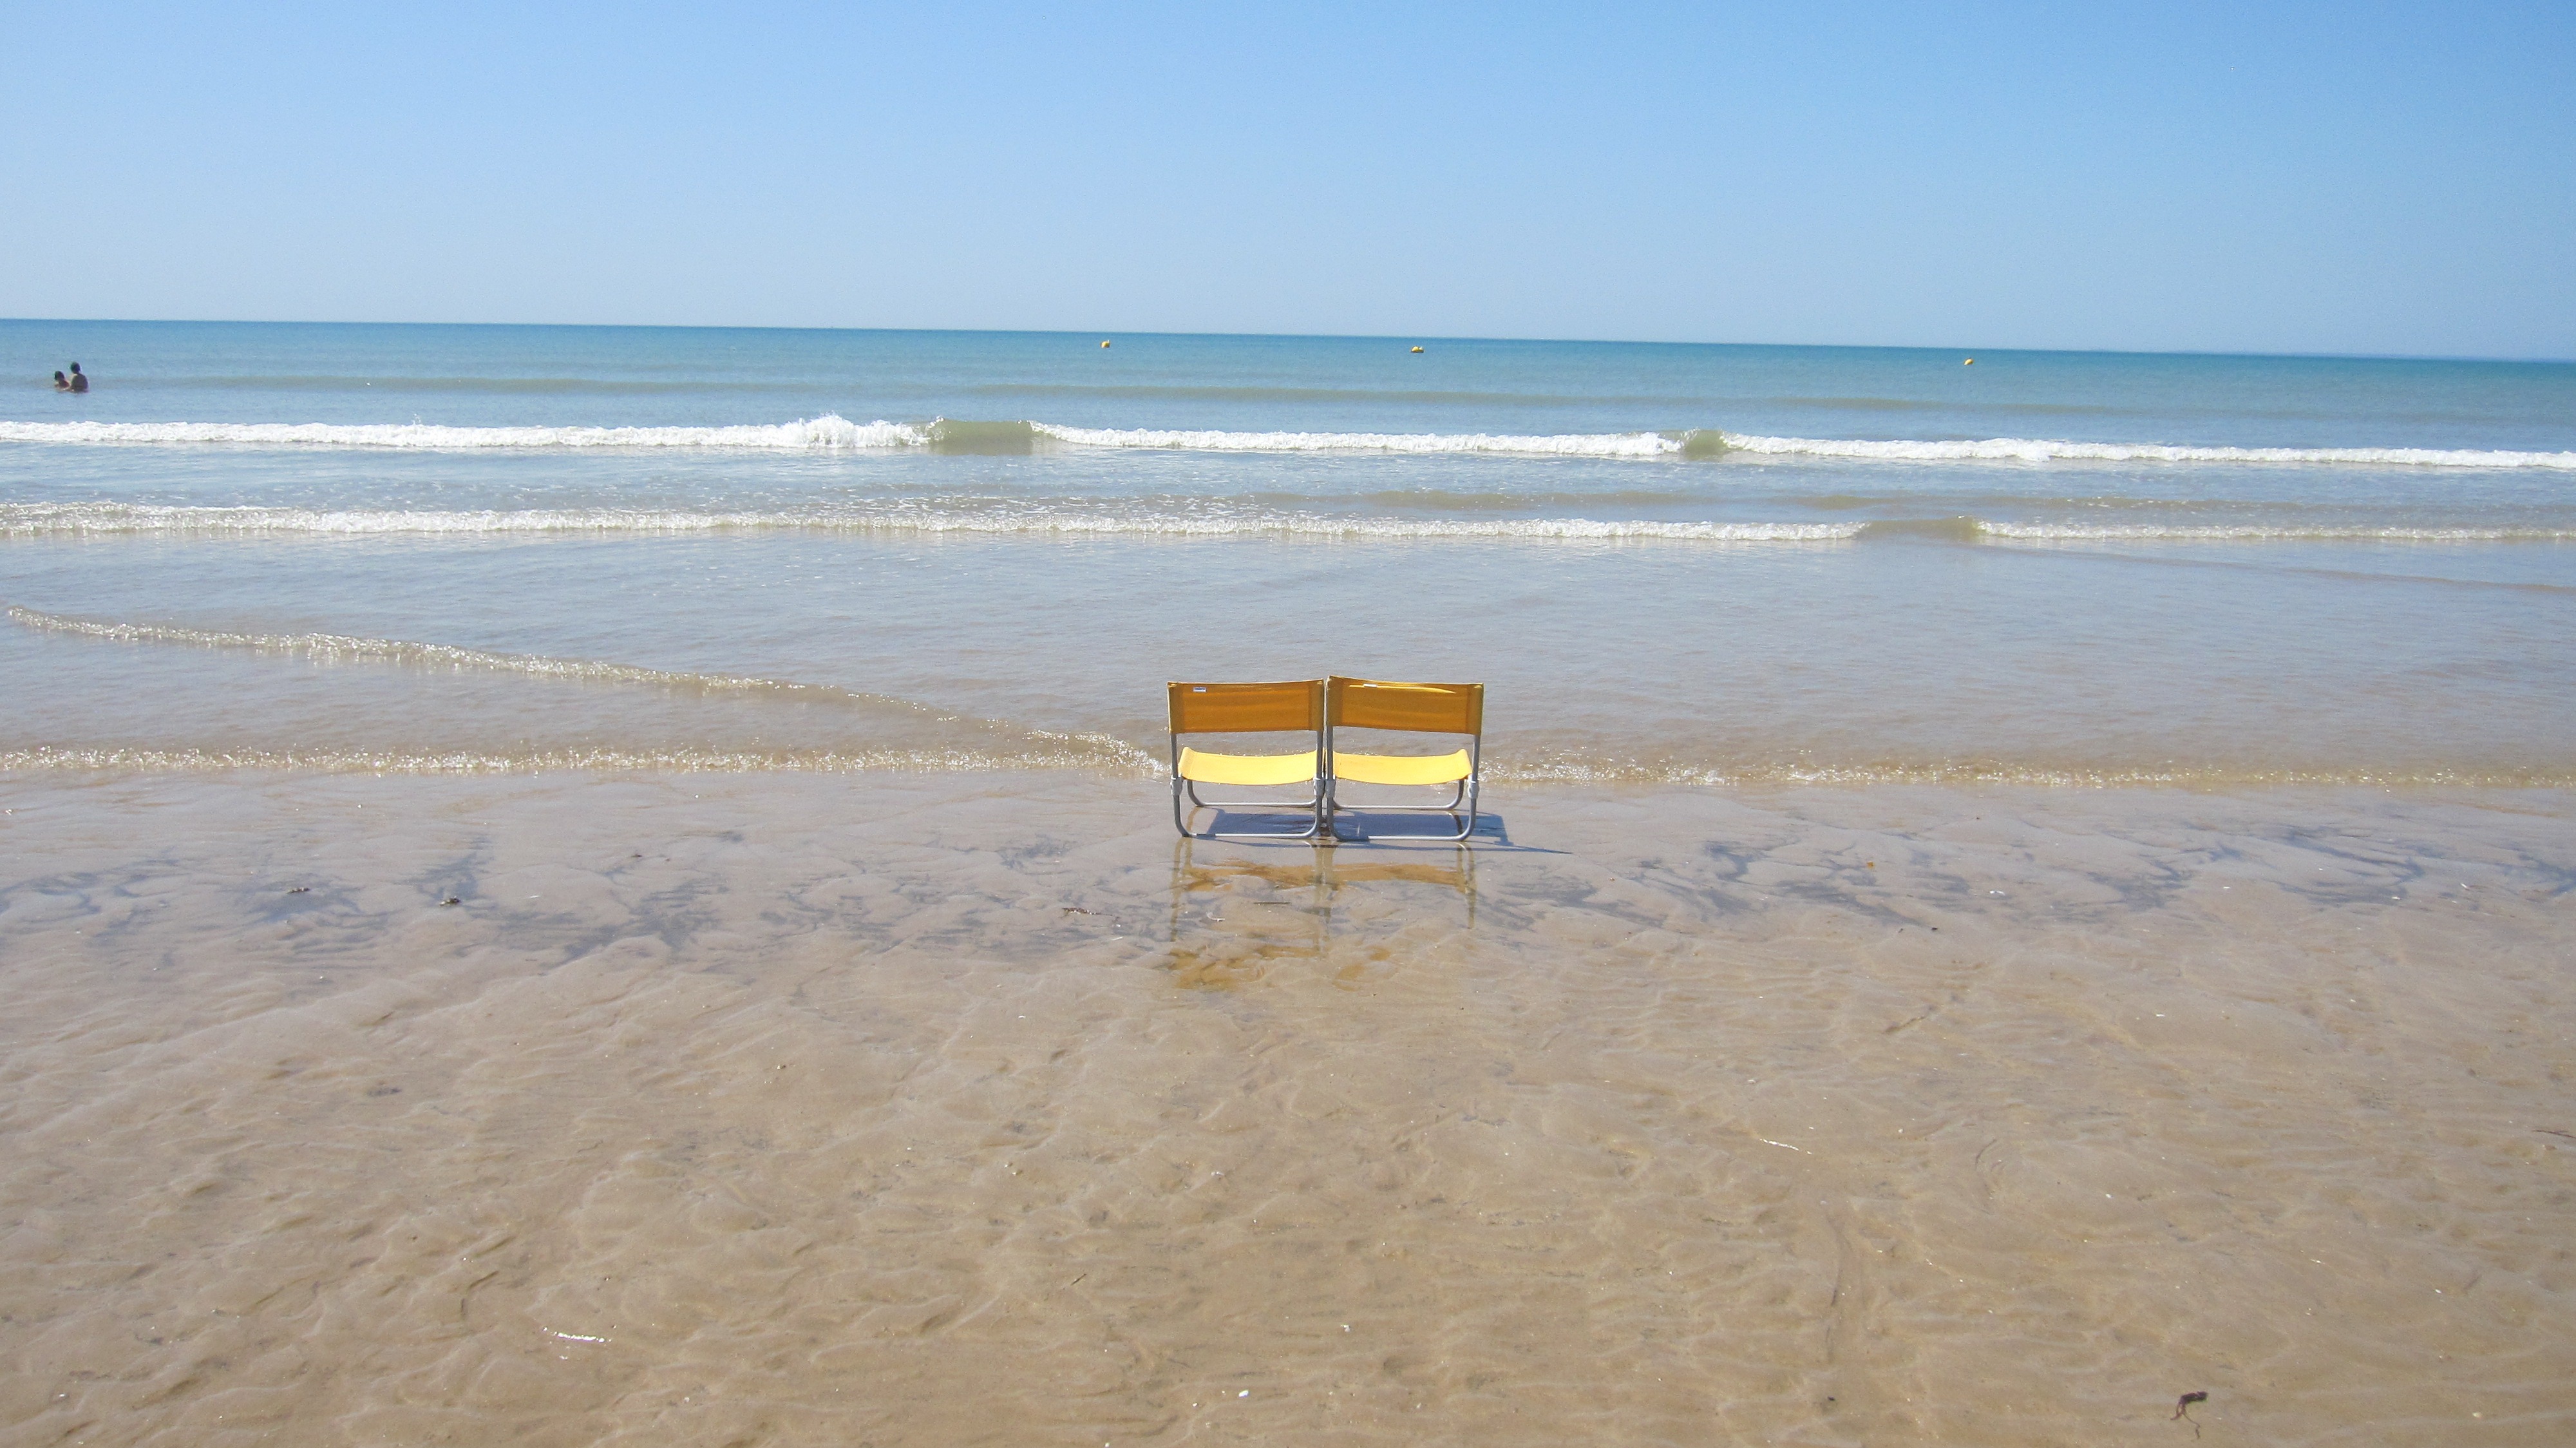
beach, sea, coast, water, nature, sand, ocean, horizon, sky, sun, shore, wave, summer, france, holiday, body of water, habitat, breakwater, cape, mudflat, natural environment, wind wave